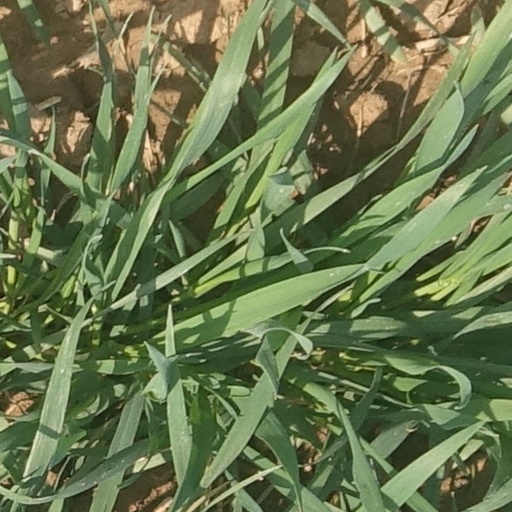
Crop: wheat